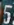
Number: 5